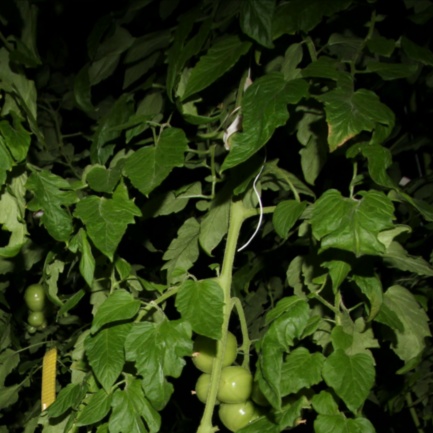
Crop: tomato